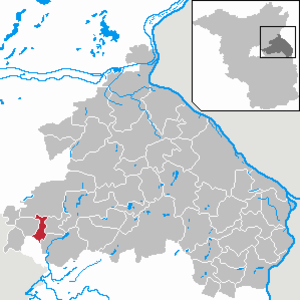
Fredersdorf-Vogelsdorf est une commune de l'arrondissement de Märkisch-Oderland, dans le Land de Brandebourg, en Allemagne. Sa population s'élevait à environ 14 100 habitants en 2019.